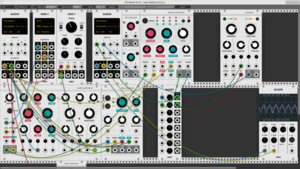
Montage personnel VCV Rack (0.6.0) avec quelques modules de base et des modules de simulation/génération de son «
VCV Rack est un synthétiseur modulaire analogique virtuel en logiciel libre multi-plateforme pour Linux, macOS et Windows. Il fonctionne sur le principe de rack VCV dans lequel on place différents modules, que l'on peut relier les uns aux autres via des câbles virtuels et peut simuler un Eurorack entier.